Yan Xishan

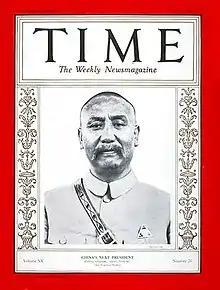
Yan Xishan as "China's Next President" on the cover of the "Time" magazine, 19 May 1930

To maintain Shanxi's neutrality and to free it from serious military confrontations with rival warlords, Yan developed a strategy of shifting alliances between various warring cliques and inevitably joining only winning sides. Although he was weaker than many of the warlords who surrounded him, he often held the balance of power between neighboring rivals, and even those whom he betrayed hesitated to retaliate against him in case they needed his support in the future. To resist the domination of the Manchurian warlord Zhang Zuolin, Yan allied himself with the forces of Chiang Kai-shek in 1927, during the Nationalists' Northern Expedition. While aiding Chiang, Yan's occupation of Beijing in June 1928 brought the Northern Expedition to a successful conclusion. Yan's assistance to Chiang was rewarded shortly afterwards by his being named minister of the interior and deputy commander-in-chief of all Kuomintang armies. Yan's support for Chiang's military campaigns and his suppression of Communists influenced Chiang to recognize Yan as the governor of Shanxi and to allow him to expand his influence into Hebei.